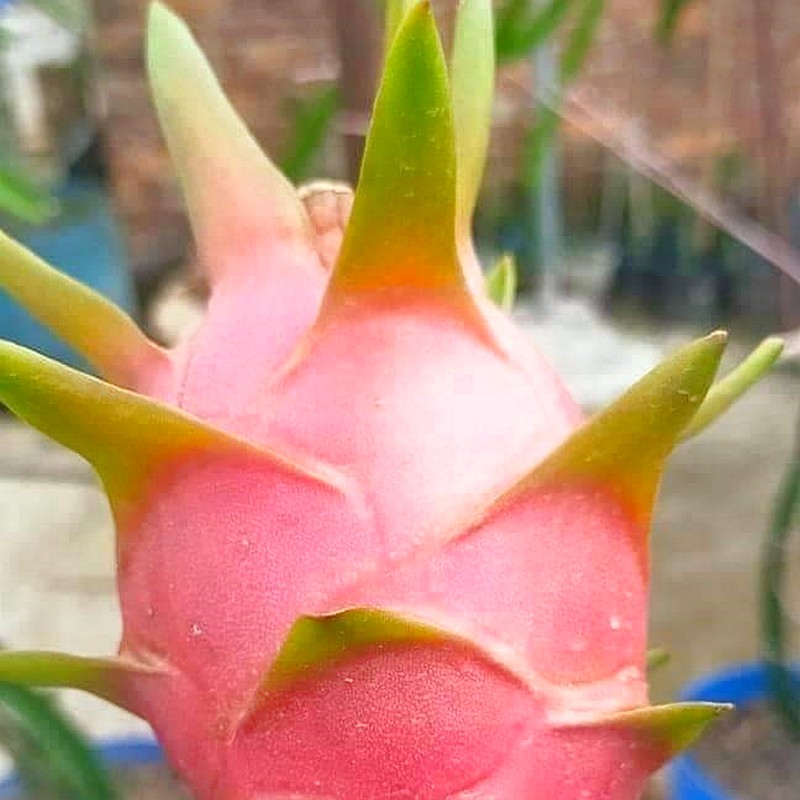
Label: Fresh Dragon Fruit